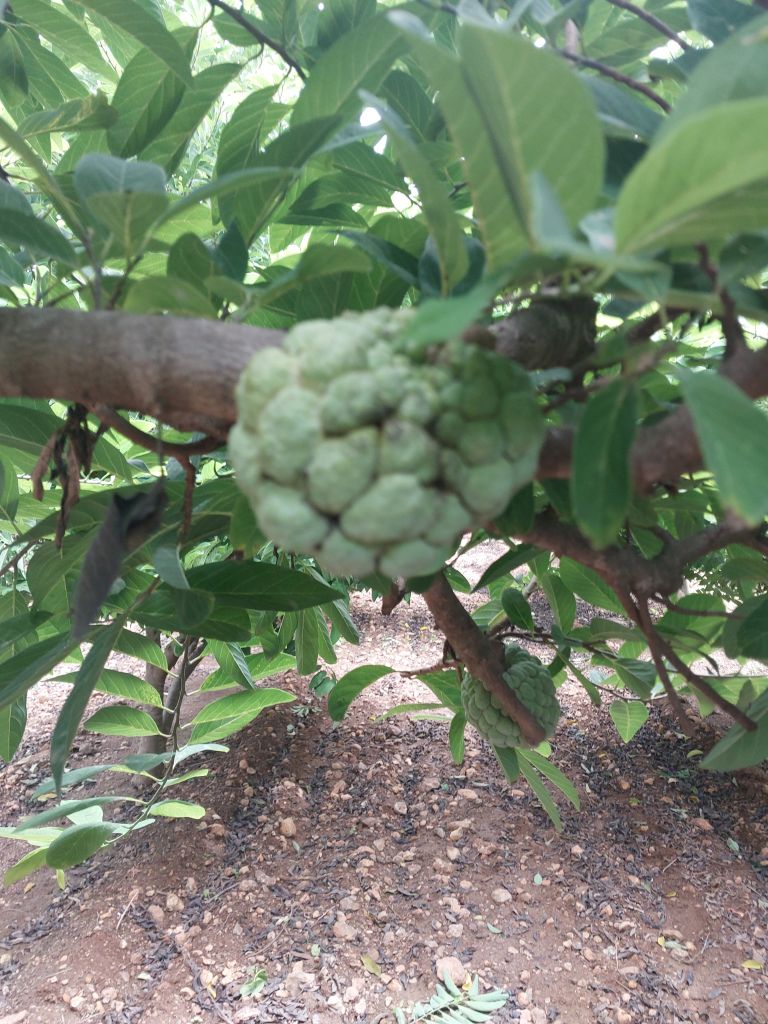
Disease label: Athracnose